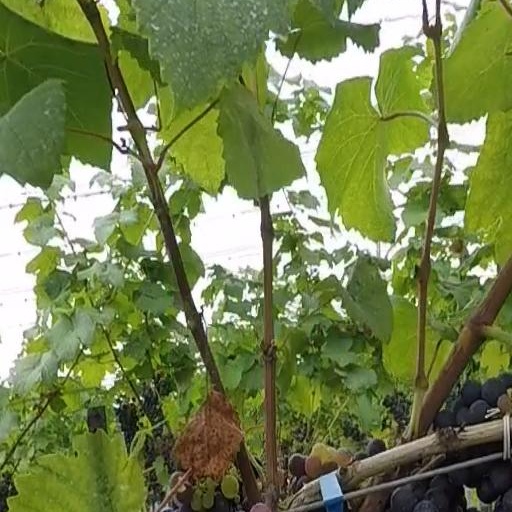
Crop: grape